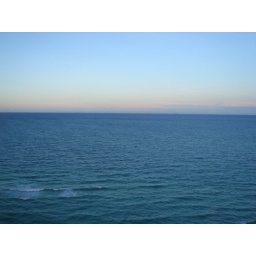
this pic was taken from the 10th floor of the deuville hotel in miami beach